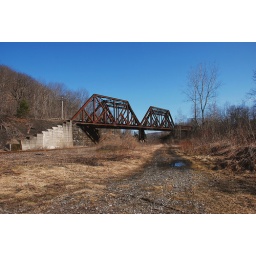
A rather rusty railroad bridge in the hamlet of Carrollton, N.Y., near Salamanca.